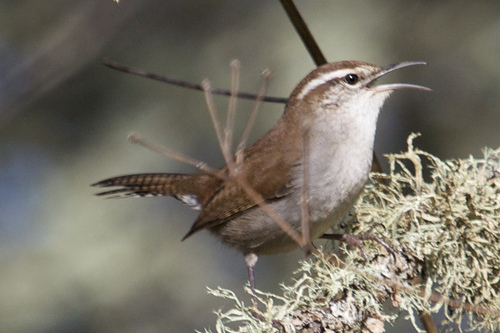
a small bird with a gray bill, and white belly.
this is a bird with a white breast and a brown back.
this small brown bird has a long pointed bill and white eyebrow.
this small brownish bird has a light tan eyebrow and a long curved beak.
this bird has a brown crown, nape, back and retrice area as well as a brown set of wings.
this bird has wings that are brown and has a white belly
this small bird has brown and spotted wings and tail, has pale white colored throat, breast, and belly, and has white eyebrows.
the bird is small with a pointed bill, has black eyes, and the breast is white.
a small bird with a downward curving thin beak, a white belly, and pointed looking wings.
small brown bird with white belly very long beak.
Species: Bewick Wren